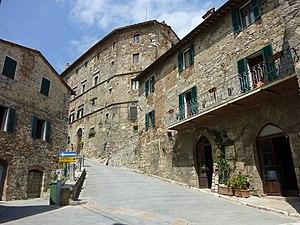
Sarteano est une commune de la province de Sienne dans la région Toscane en Italie.